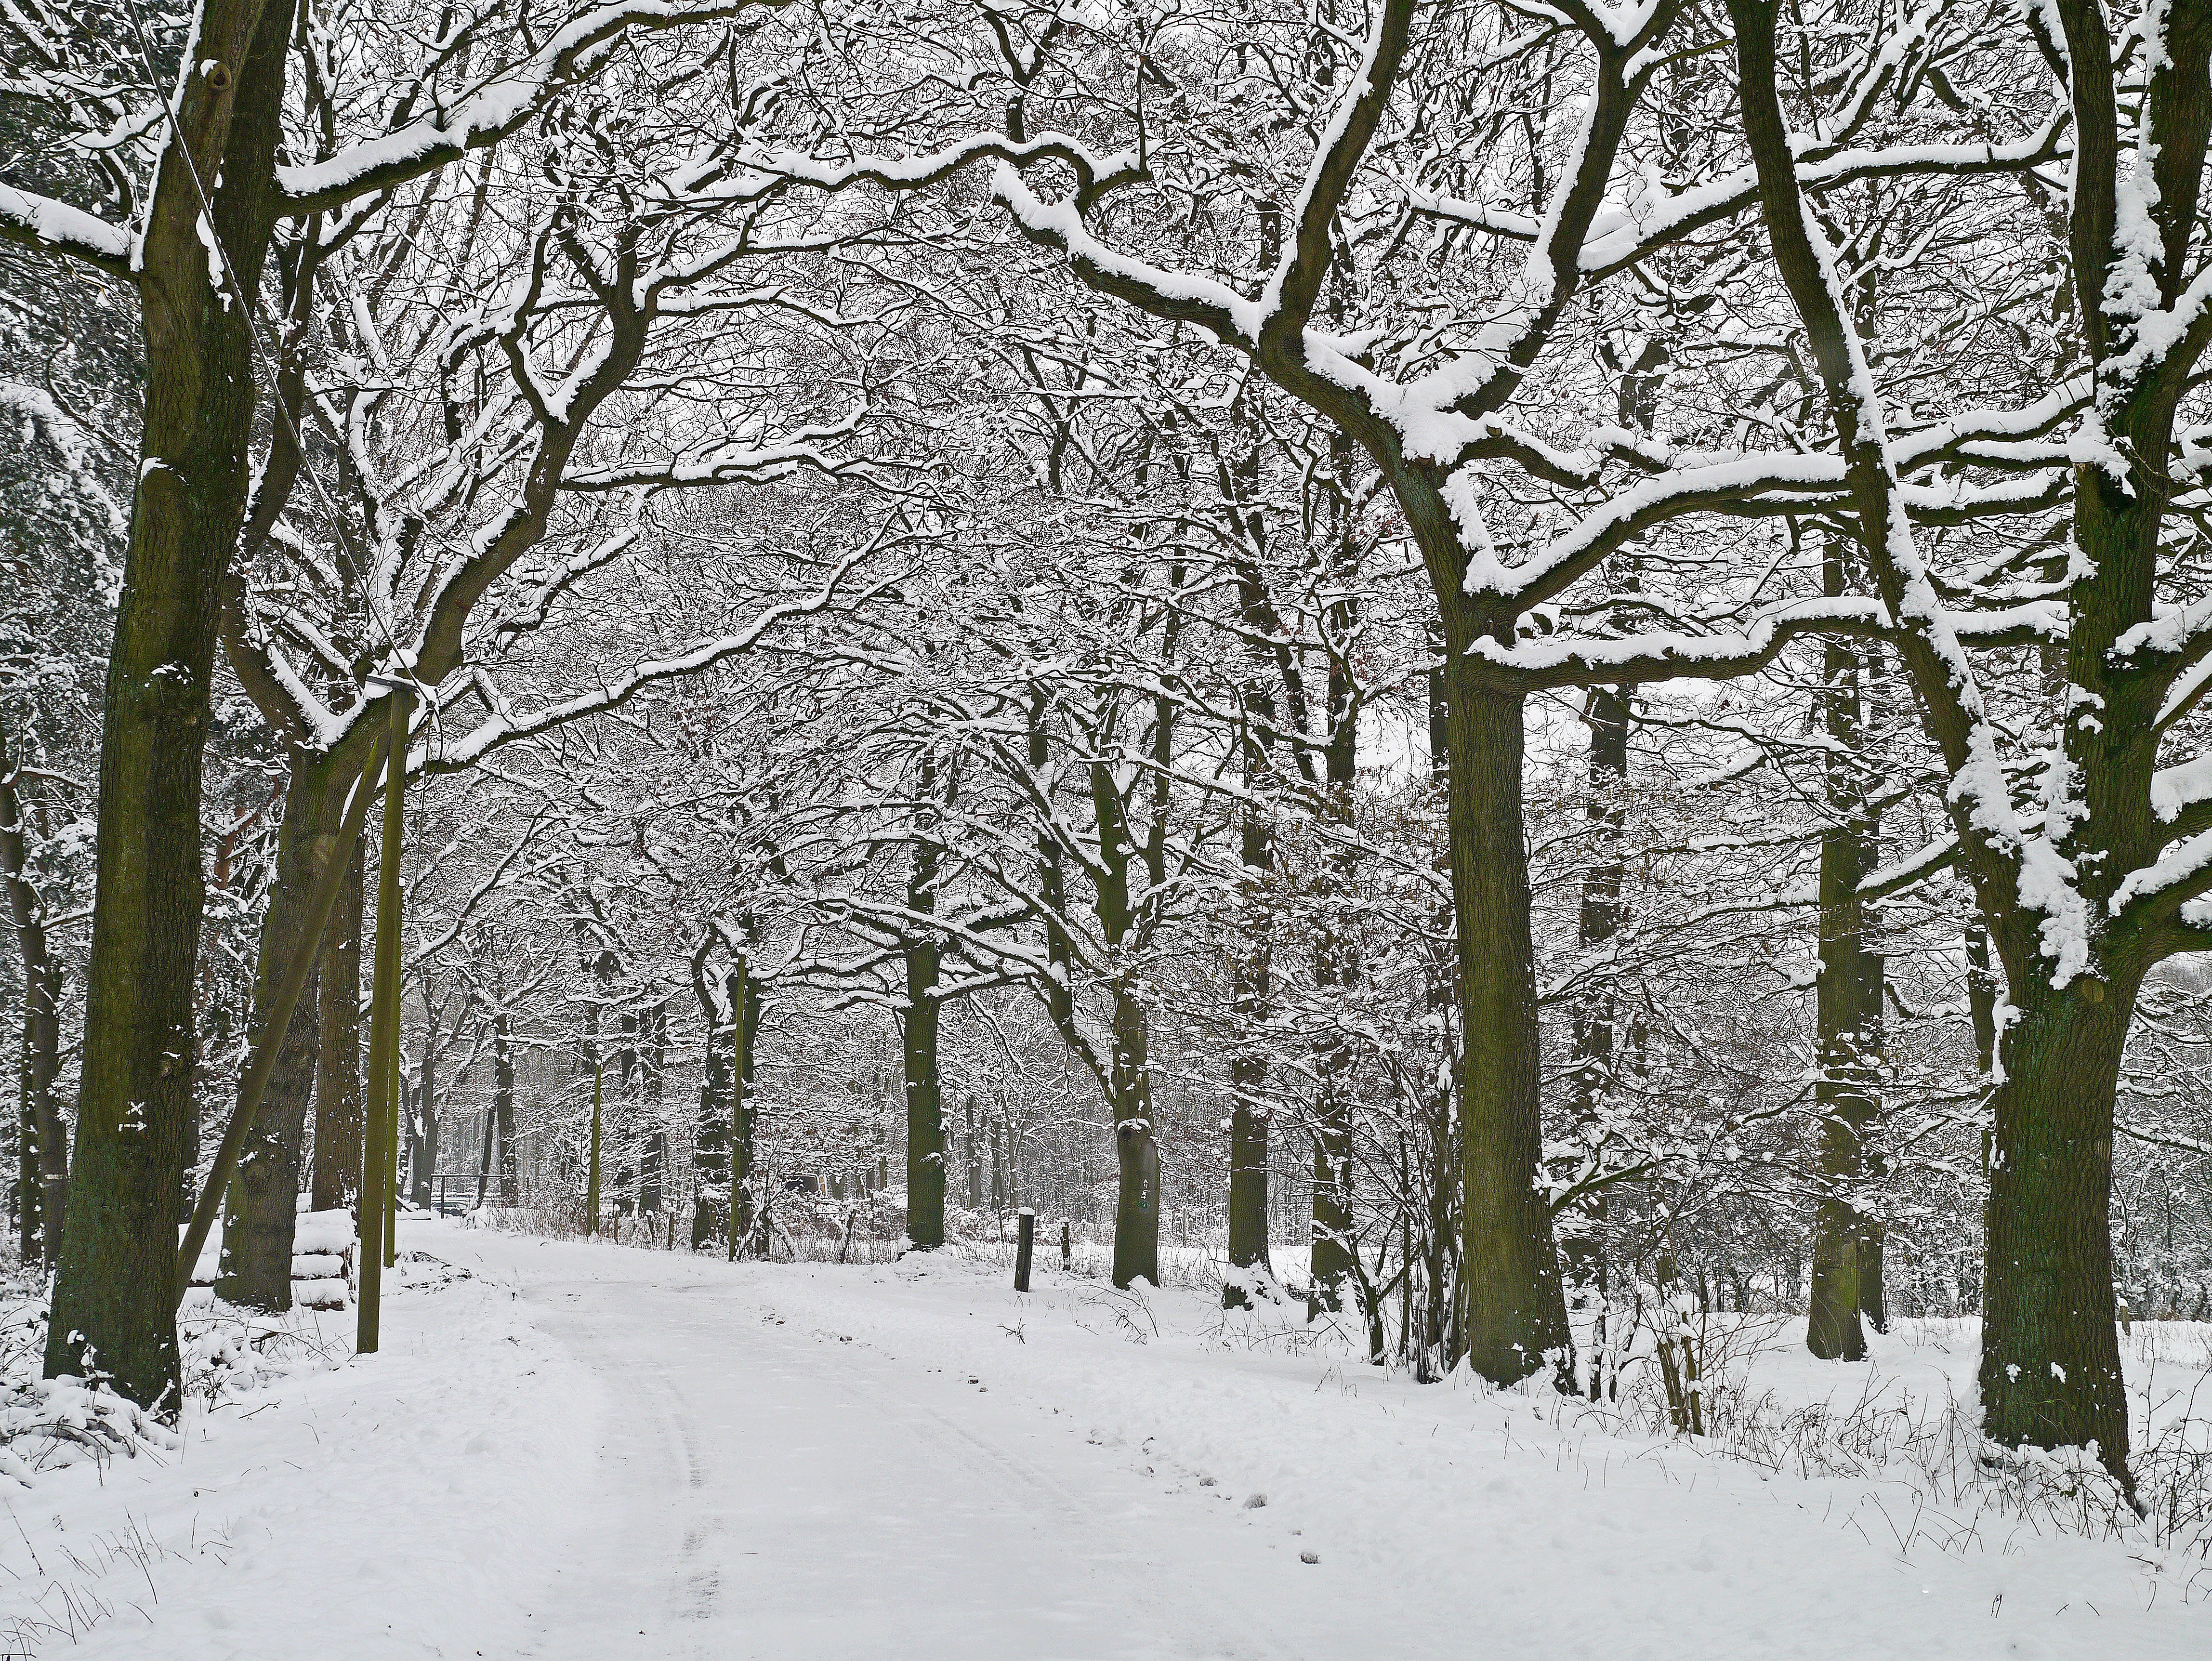
landscape, tree, nature, forest, path, branch, snow, cold, winter, black and white, plant, trail, leaf, frost, trunk, curve, birch, snowy, trees, icy, deciduous, grove, blizzard, woodland, away, wintry, winter magic, winter forest, freezing, forest path, snowed in, flat land, m nsterland, biome, woody plant, temperate coniferous forest, spruce fir forest